Ermanno Ioriatti

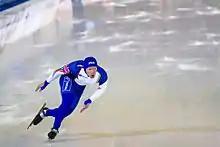
Ermanno Ioriatti in 2009

Ermanno Ioriatti (born 4 October 1975) is an Italian former speed skater. He competed at the 1998, 2002, 2006 and the 2010 Winter Olympics.